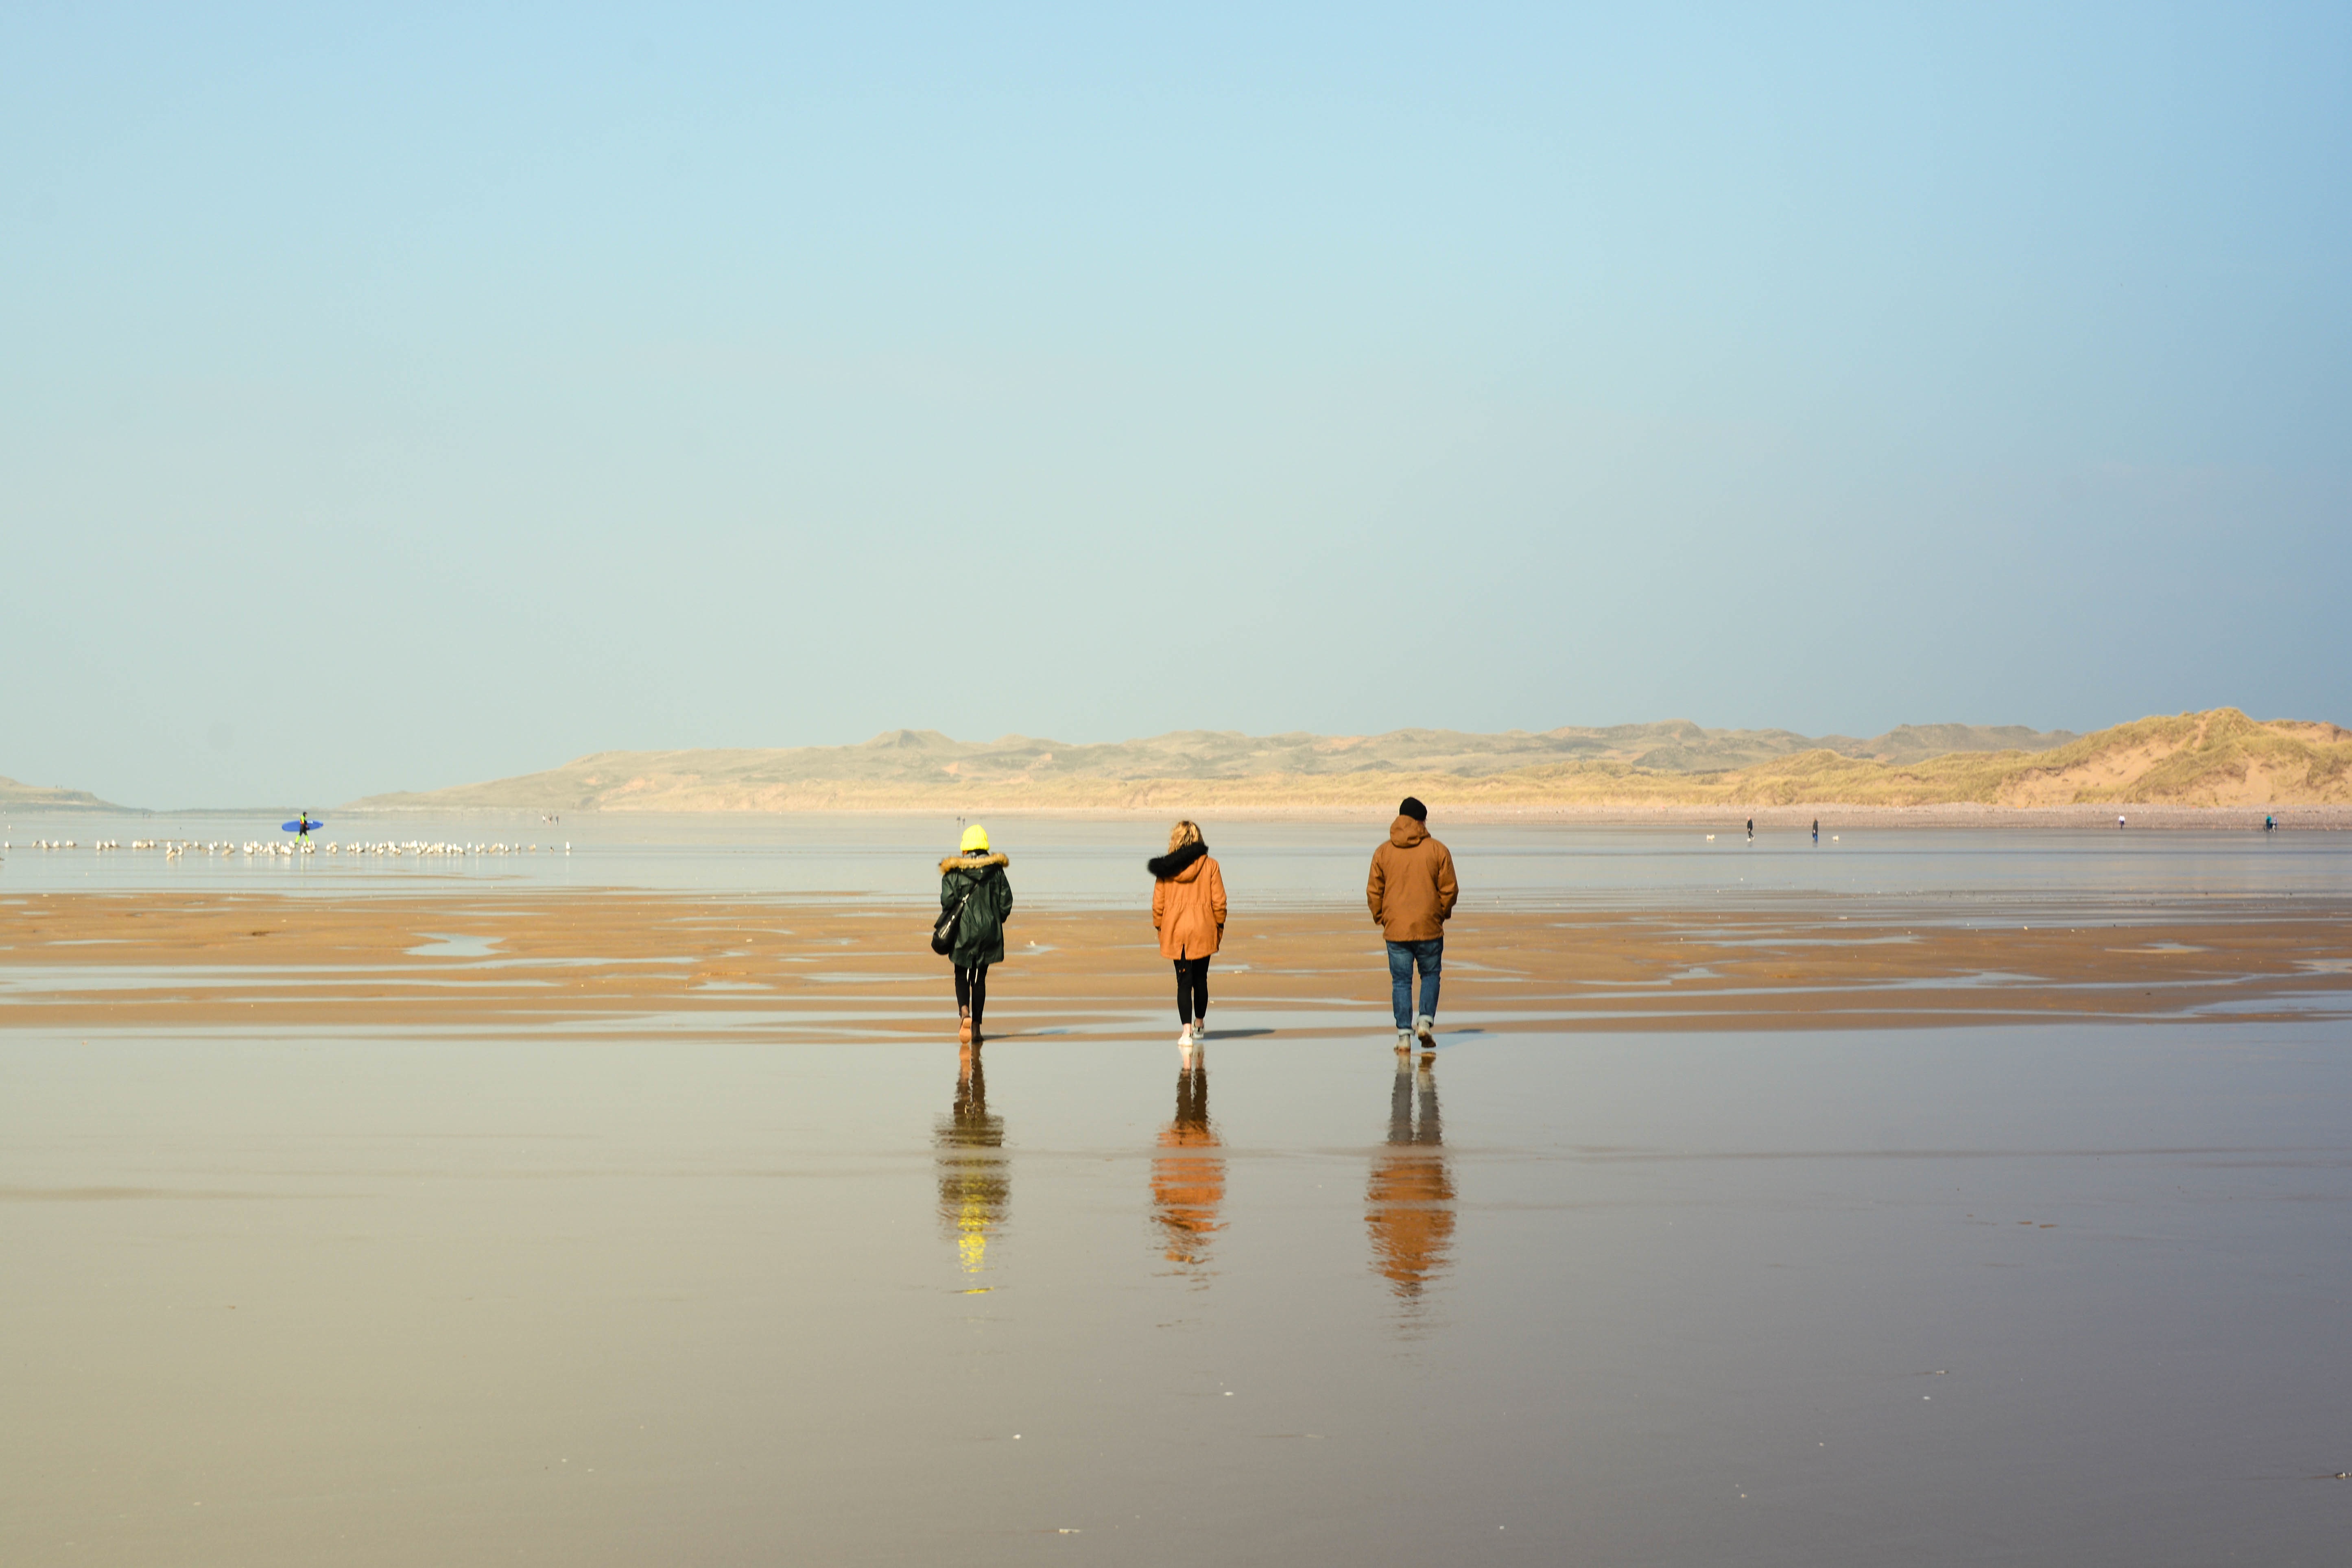
beach, landscape, sea, coast, sand, ocean, horizon, desert, shore, lake, vacation, bay, body of water, sahara, mudflat, natural environment, aeolian landform